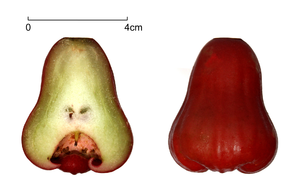
Kryddernellike-slægten
Javaæble, tværsnit af frugten
Kryddernelliker er en slægt af stedsegrønne træer og bukser i Myrte-familien. Slægten omfatter at 1200-1800 arter, udbredt fra Afrika, Madagascar over det sydlige Asien til det østlige Stillehav. Den største artsrigdom forekommer fra Malaysia til det nordøstlige Australien.